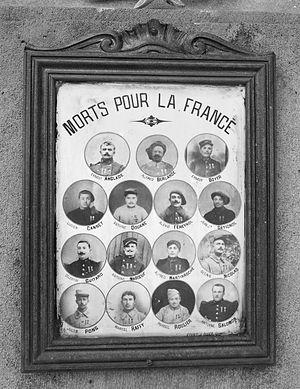
Cimetière de Montaigut-le-Blanc
« Mort pour la France » est une mention honorifique posthume ajoutée à l'état civil d'une personne pour récompenser son sacrifice au service de la France. L'attribution de cette mention est régie par les articles L. 511-1 à L. 511-5 du Code des pensions militaires d'invalidité et des victimes de guerre.